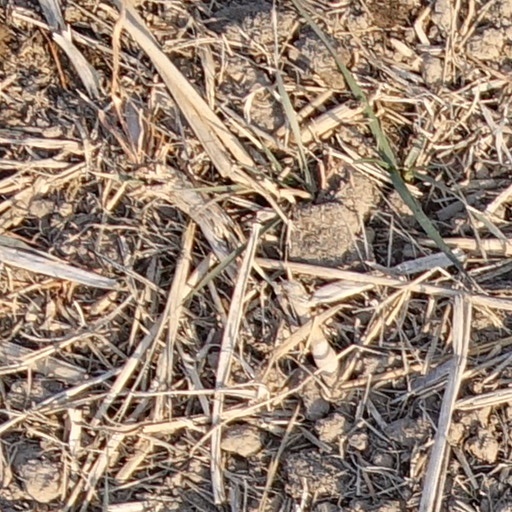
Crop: wheat